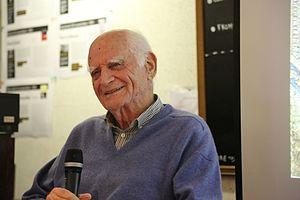
Michel Serres à la librairie Dialogues à Brest, Finistère, le 30 octobre 2014
Michel Serres [miʃɛl sɛʁ], né le 1ᵉʳ septembre 1930 à Agen et mort le 1ᵉʳ juin 2019 à Paris, est un philosophe et historien des sciences français.
Cet article présente la liste des membres de l'Académie française, rangée par ordre chronologique de leur élection à chaque fauteuil. Cette liste est précédée d'une liste réduite portant uniquement sur les membres actuels et présentée successivement selon quatre modes de rangement : par ordre alphabétique, par numéro de fauteuil, par date d'élection et par date de naissance.